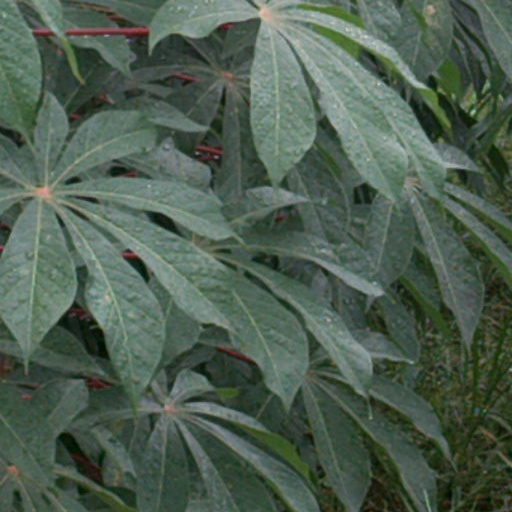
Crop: cassava